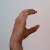
The image shows a hand gesture representing the letter 'C' in Indian Sign Language.